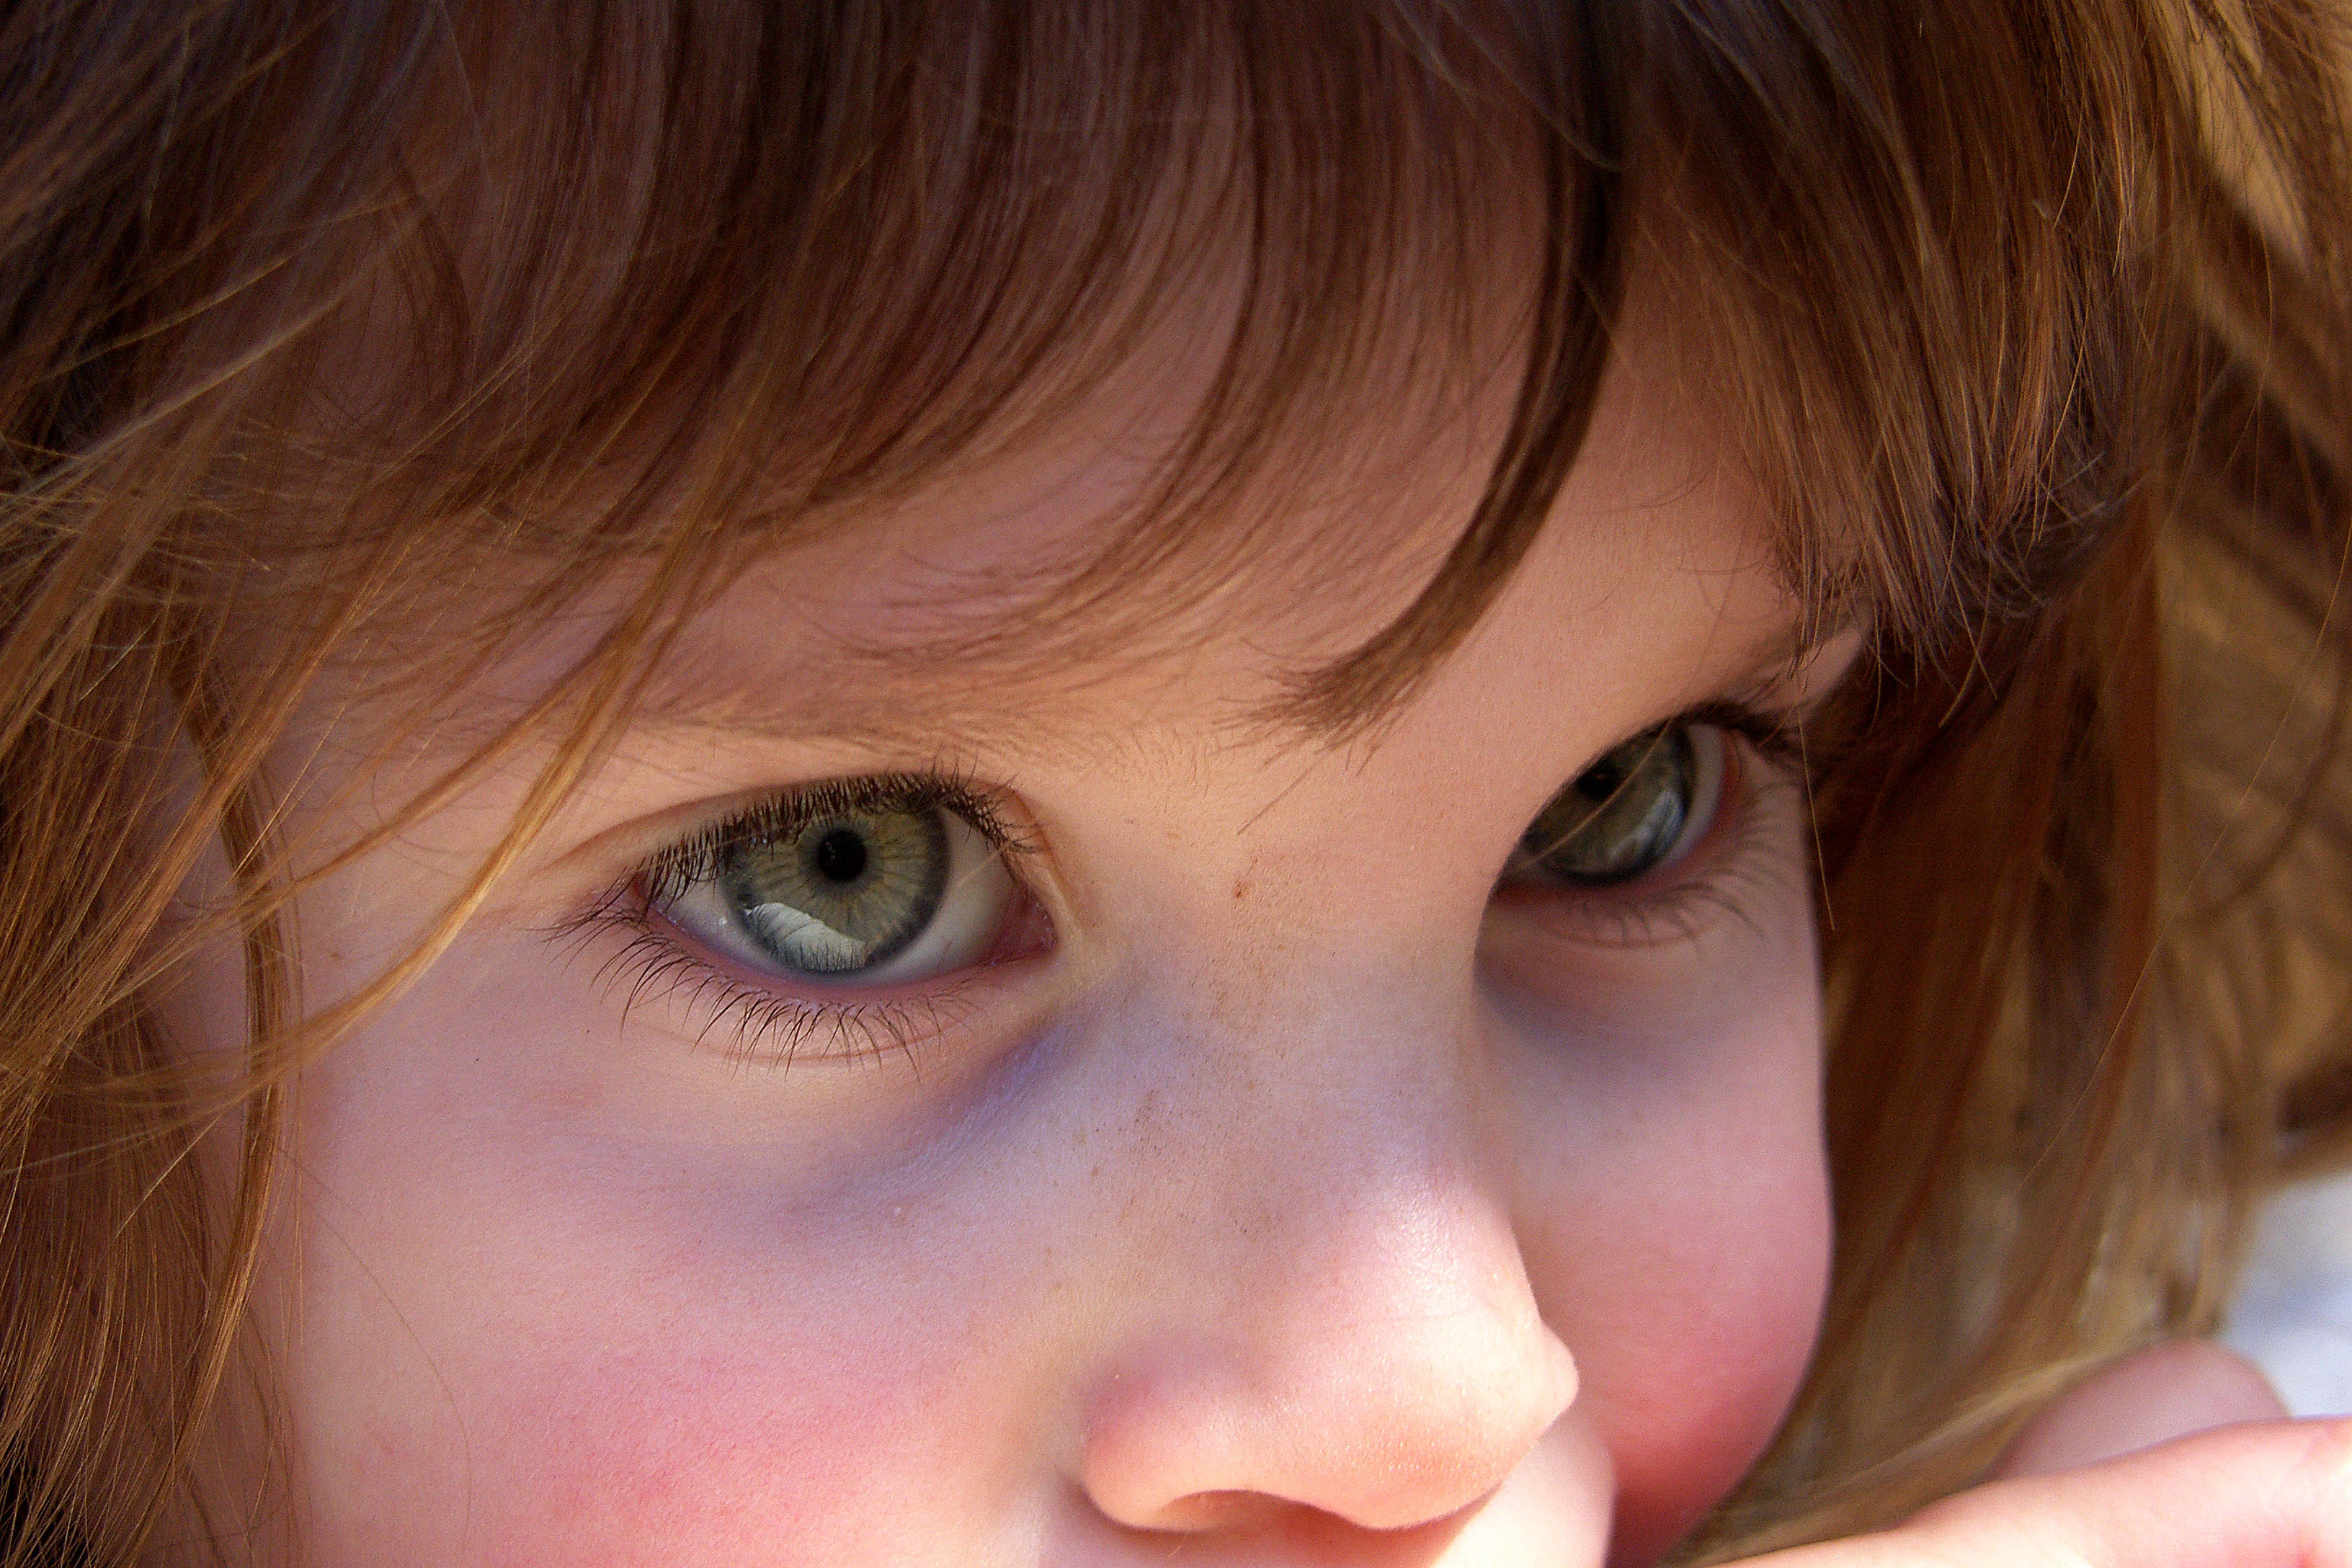
person, girl, woman, hair, portrait, model, color, child, blue, facial expression, smile, mouth, close up, human body, face, nose, toddler, eye, head, skin, beauty, blond, organ, emotion, gphoto, brown hair, portrait photography